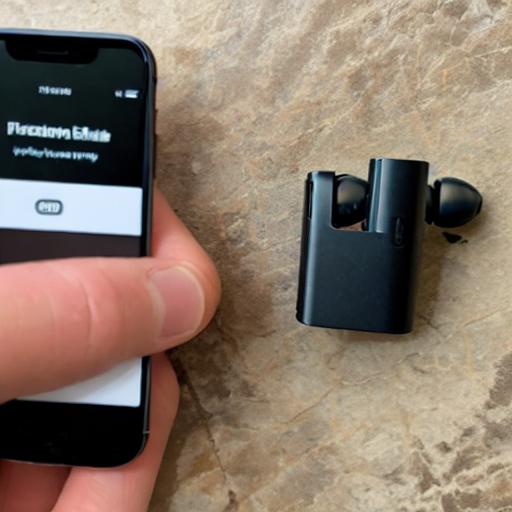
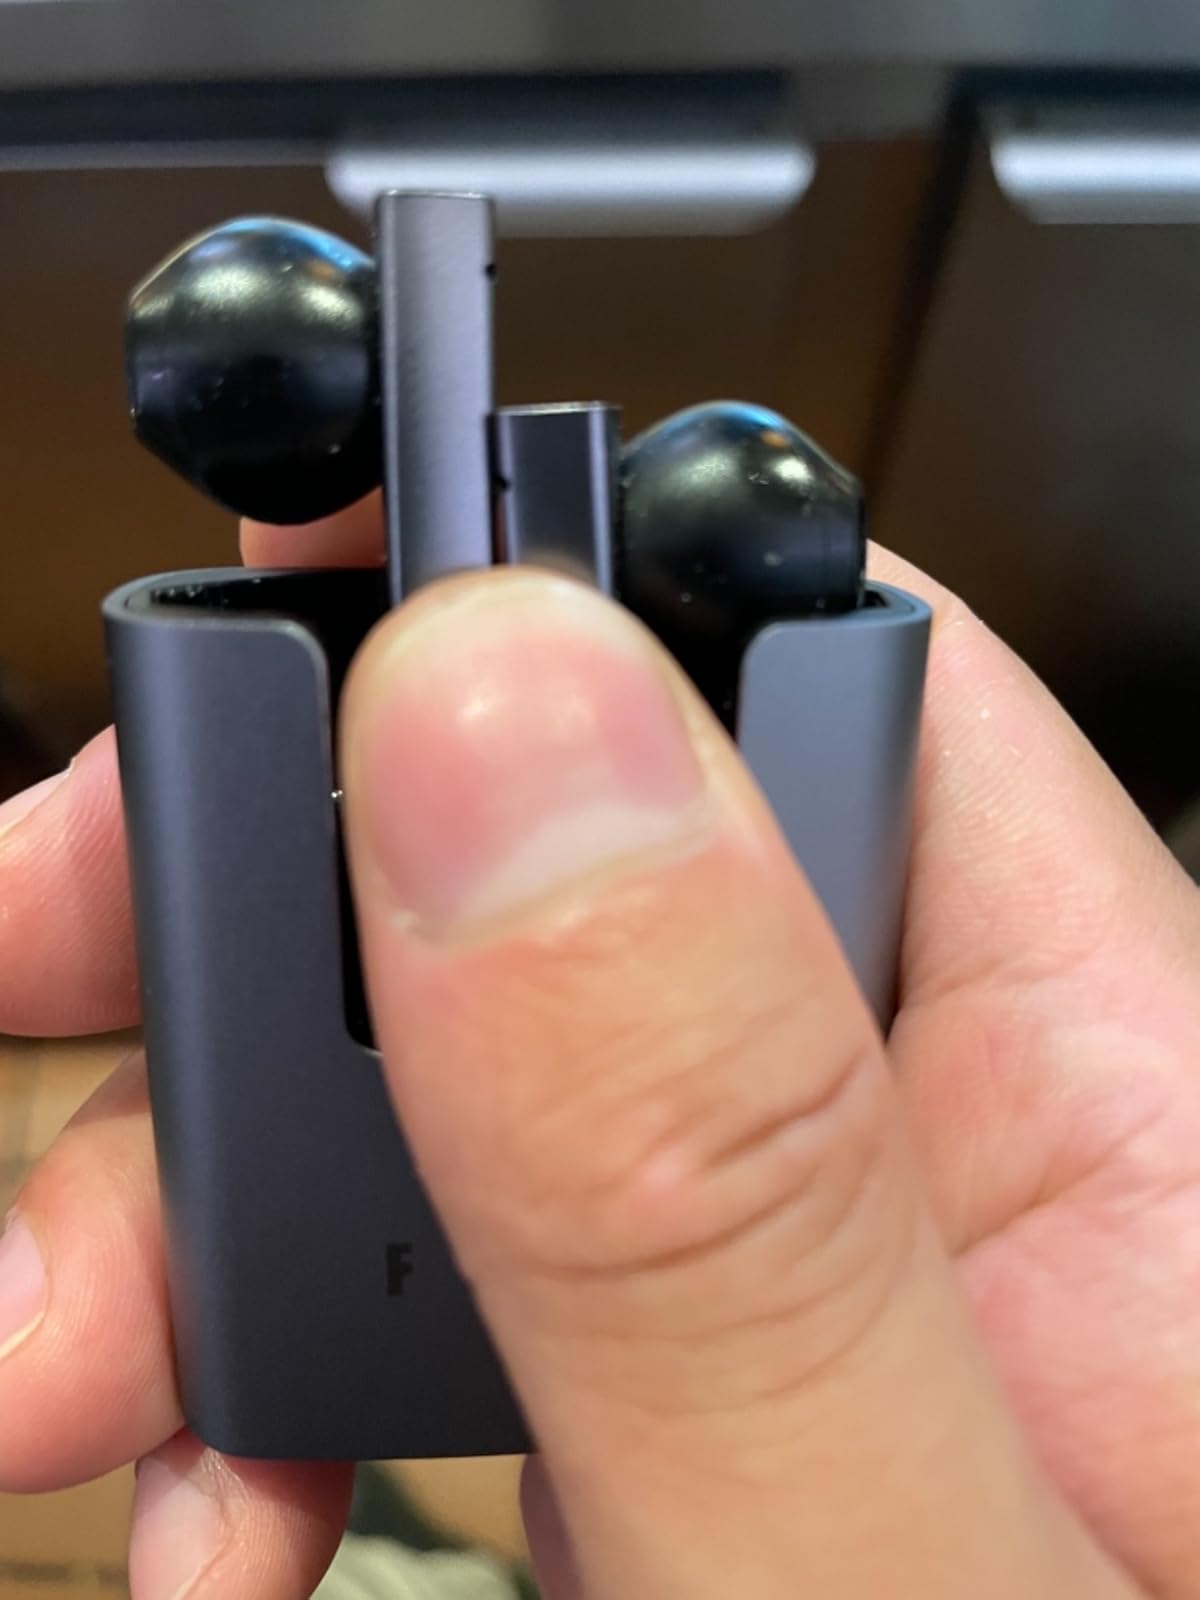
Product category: earbuds
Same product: no